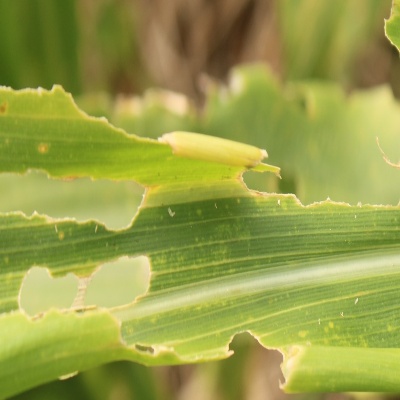
Crop: Maize
Condition: fall armyworm